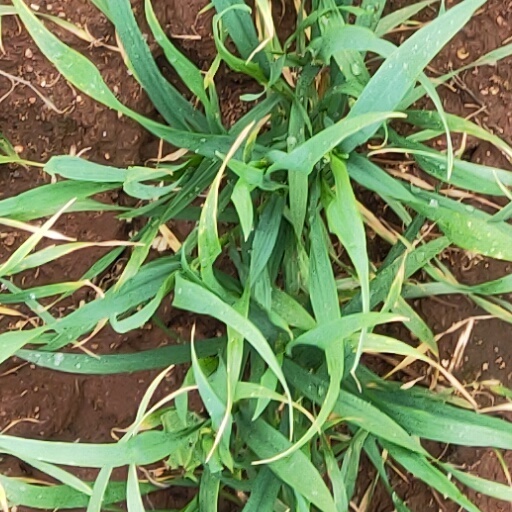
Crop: wheat